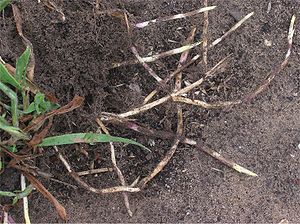
Krybende hestegræs / Galleri
Rodsystem.
Krybende hestegræs er en flerårig, urteagtig plante, der danner udløbere og derfor får en fladedækkende vækst. Arten hører hjemme på let skyggede steder: krat og skovbryn, og den kan bruges som bunddække på tilsvarende steder i haverne.